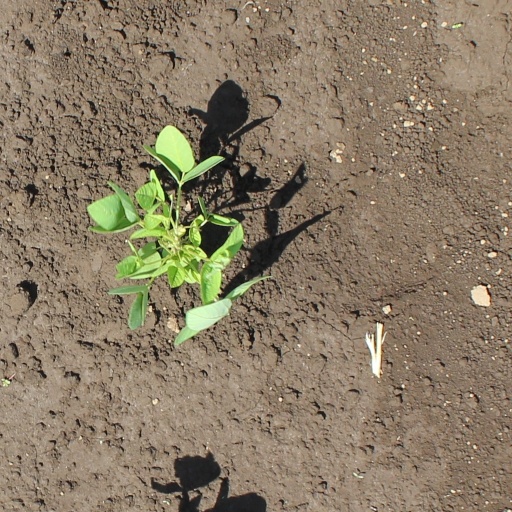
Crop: soybean